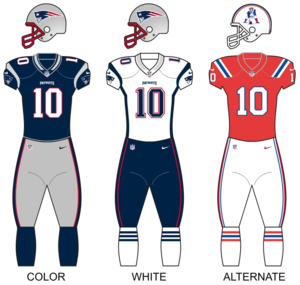
New England Patriots
New England Patriots er et professionelt Amerikansk fodboldhold med base i Foxborough, Massachusetts. New England Patriots spiller i AFC East i American Football Conference i NFL. Patriots begyndte i 1960 som medlem af AFL og blev medlem af NFL som en del af AFL-NFL fusionen.